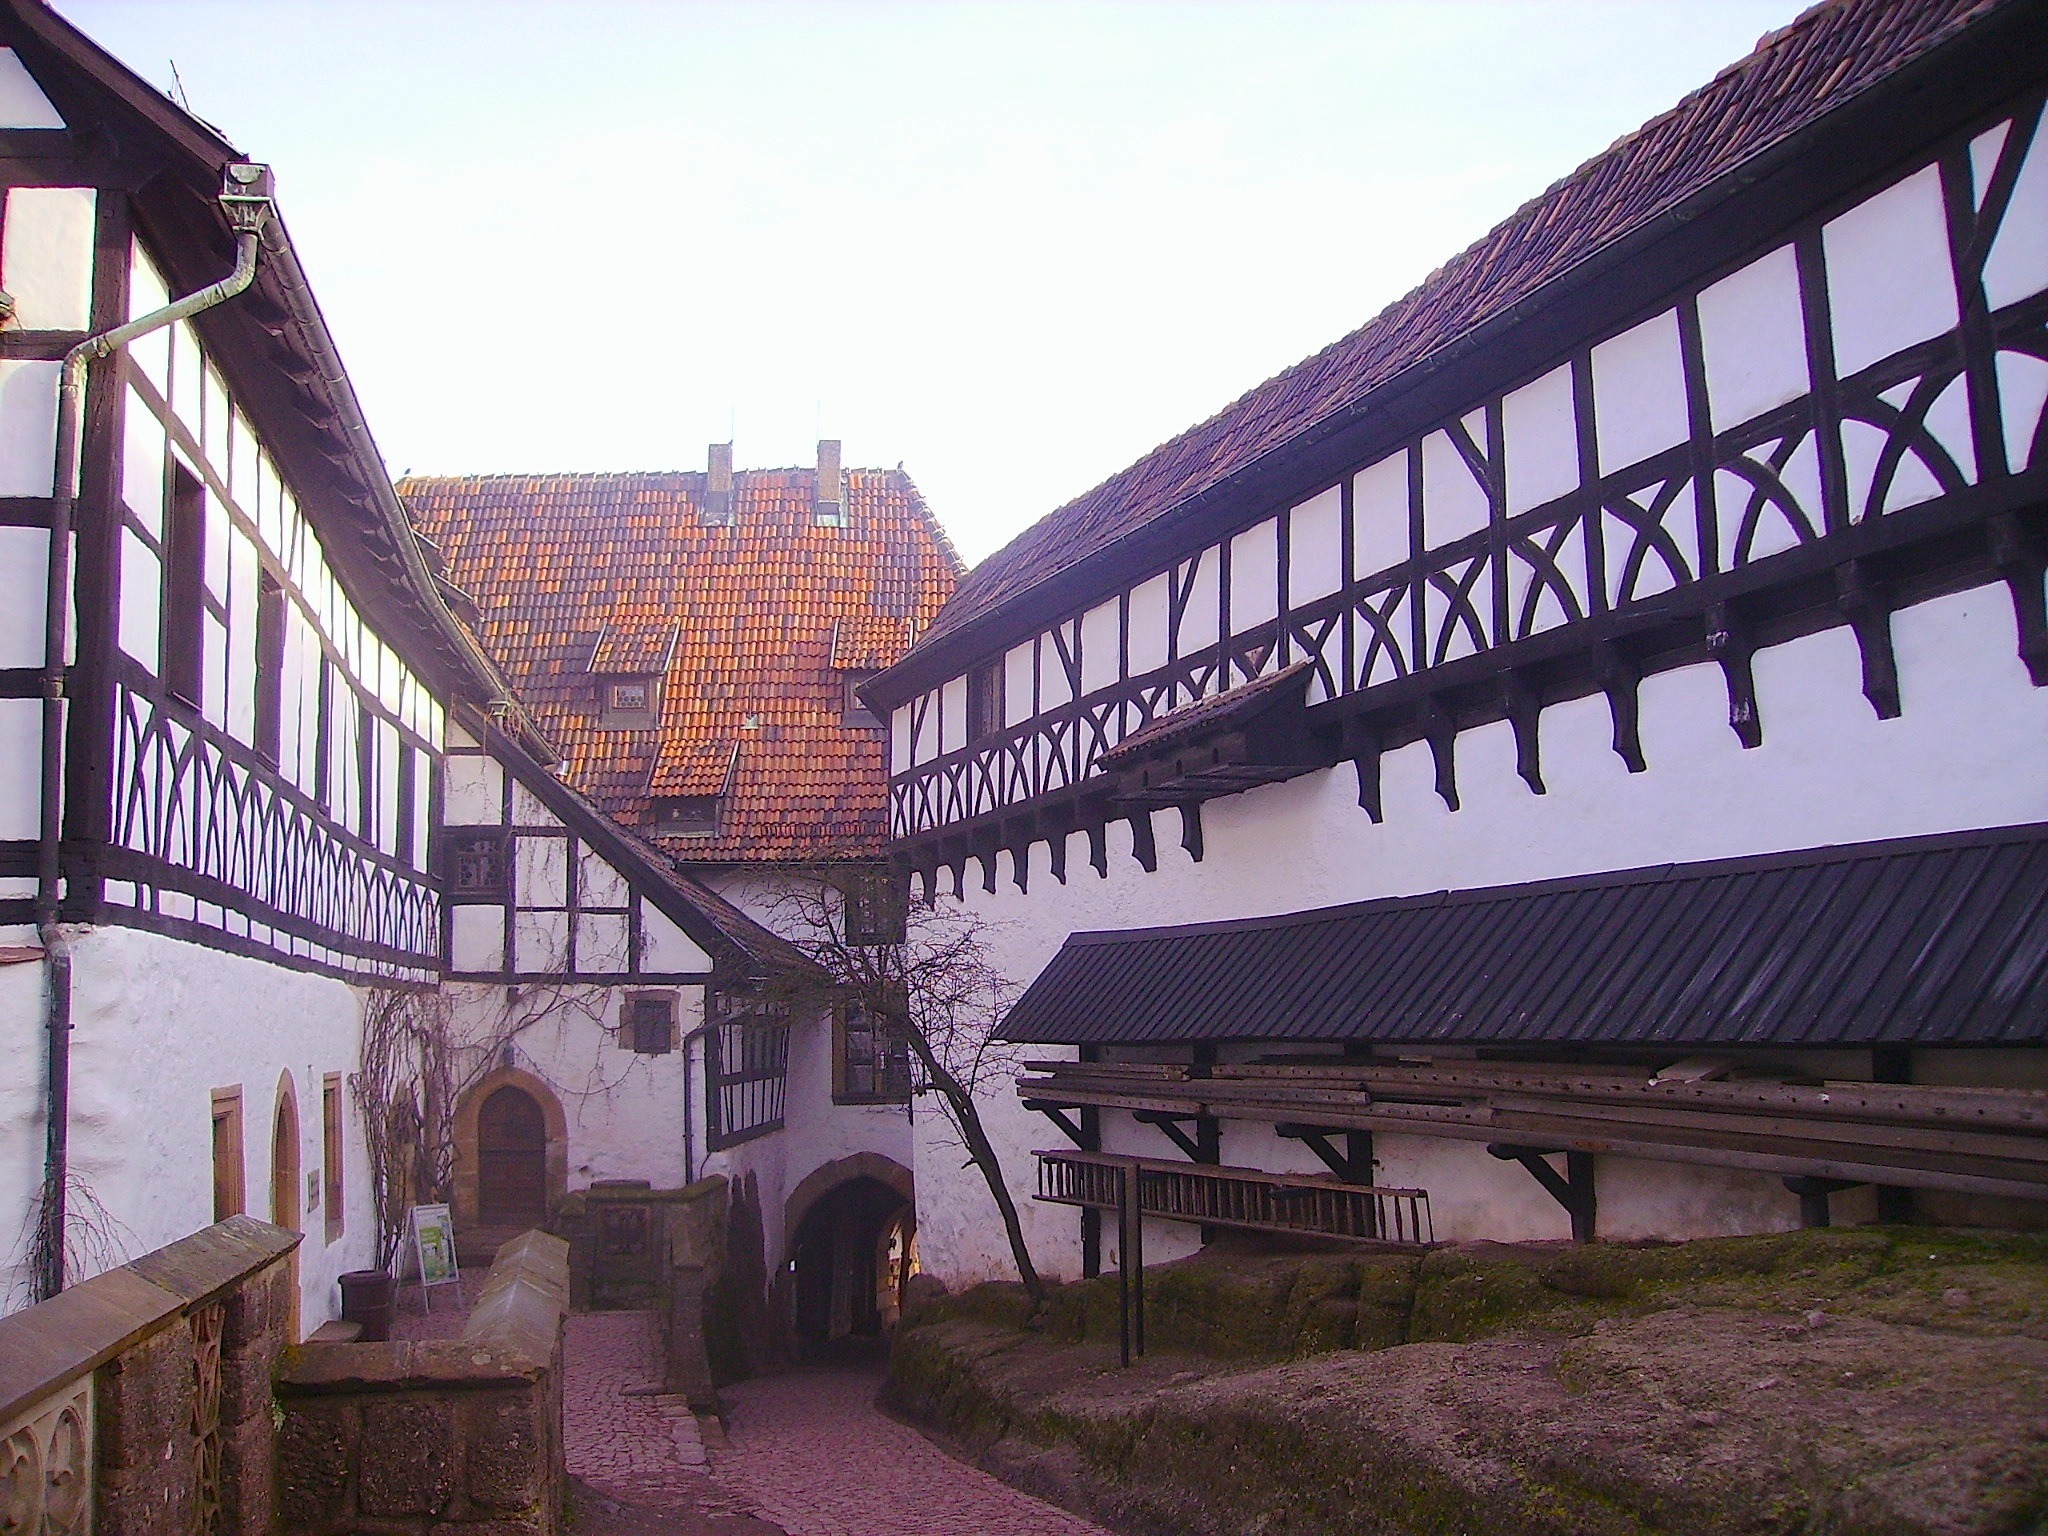
architecture, structure, sky, bridge, sidewalk, cobblestone, urban, overpass, walkway, transport, landmark, industry, stadium, trees, outside, clouds, buildings, germany, eisenach, urban area, sport venue